Sunshine Enemies

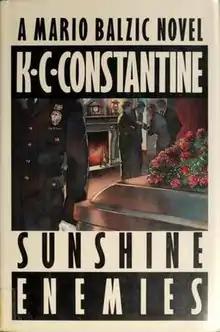
First edition

Sunshine Enemies is a crime novel by the American writer K. C. Constantine set in 1980s Rocksburg, a fictional, blue-collar, Rust Belt town in Western Pennsylvania, modeled on the author's hometown of McKees Rocks, Pennsylvania, adjacent to Pittsburgh.